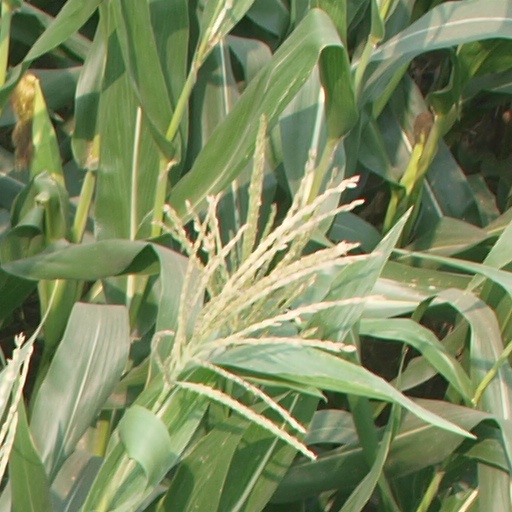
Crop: maize; corn